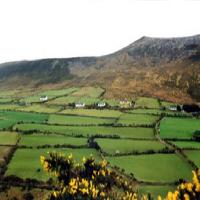
Weather: cloudy or overcast